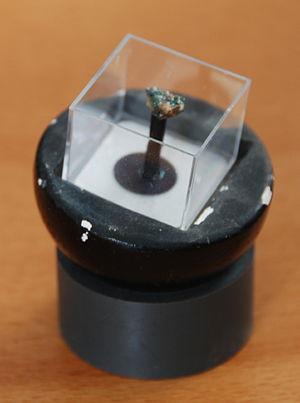
Rotule pour boites micro allemandes.